Abimelech

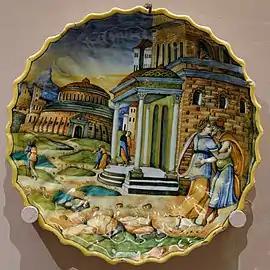
Abimelech spying on Isaac and Rebekah; dish with serrated edge; majolica ceramics – Museum of Fine Arts of Lyon

Abimelech (also spelled Abimelek or Avimelech) was the generic name given to all Philistine kings in the Hebrew Bible from the time of Abraham through King David. In the Book of Judges, Abimelech, son of Gideon, of the Tribe of Manasseh, is proclaimed king of Shechem after the death of his father.